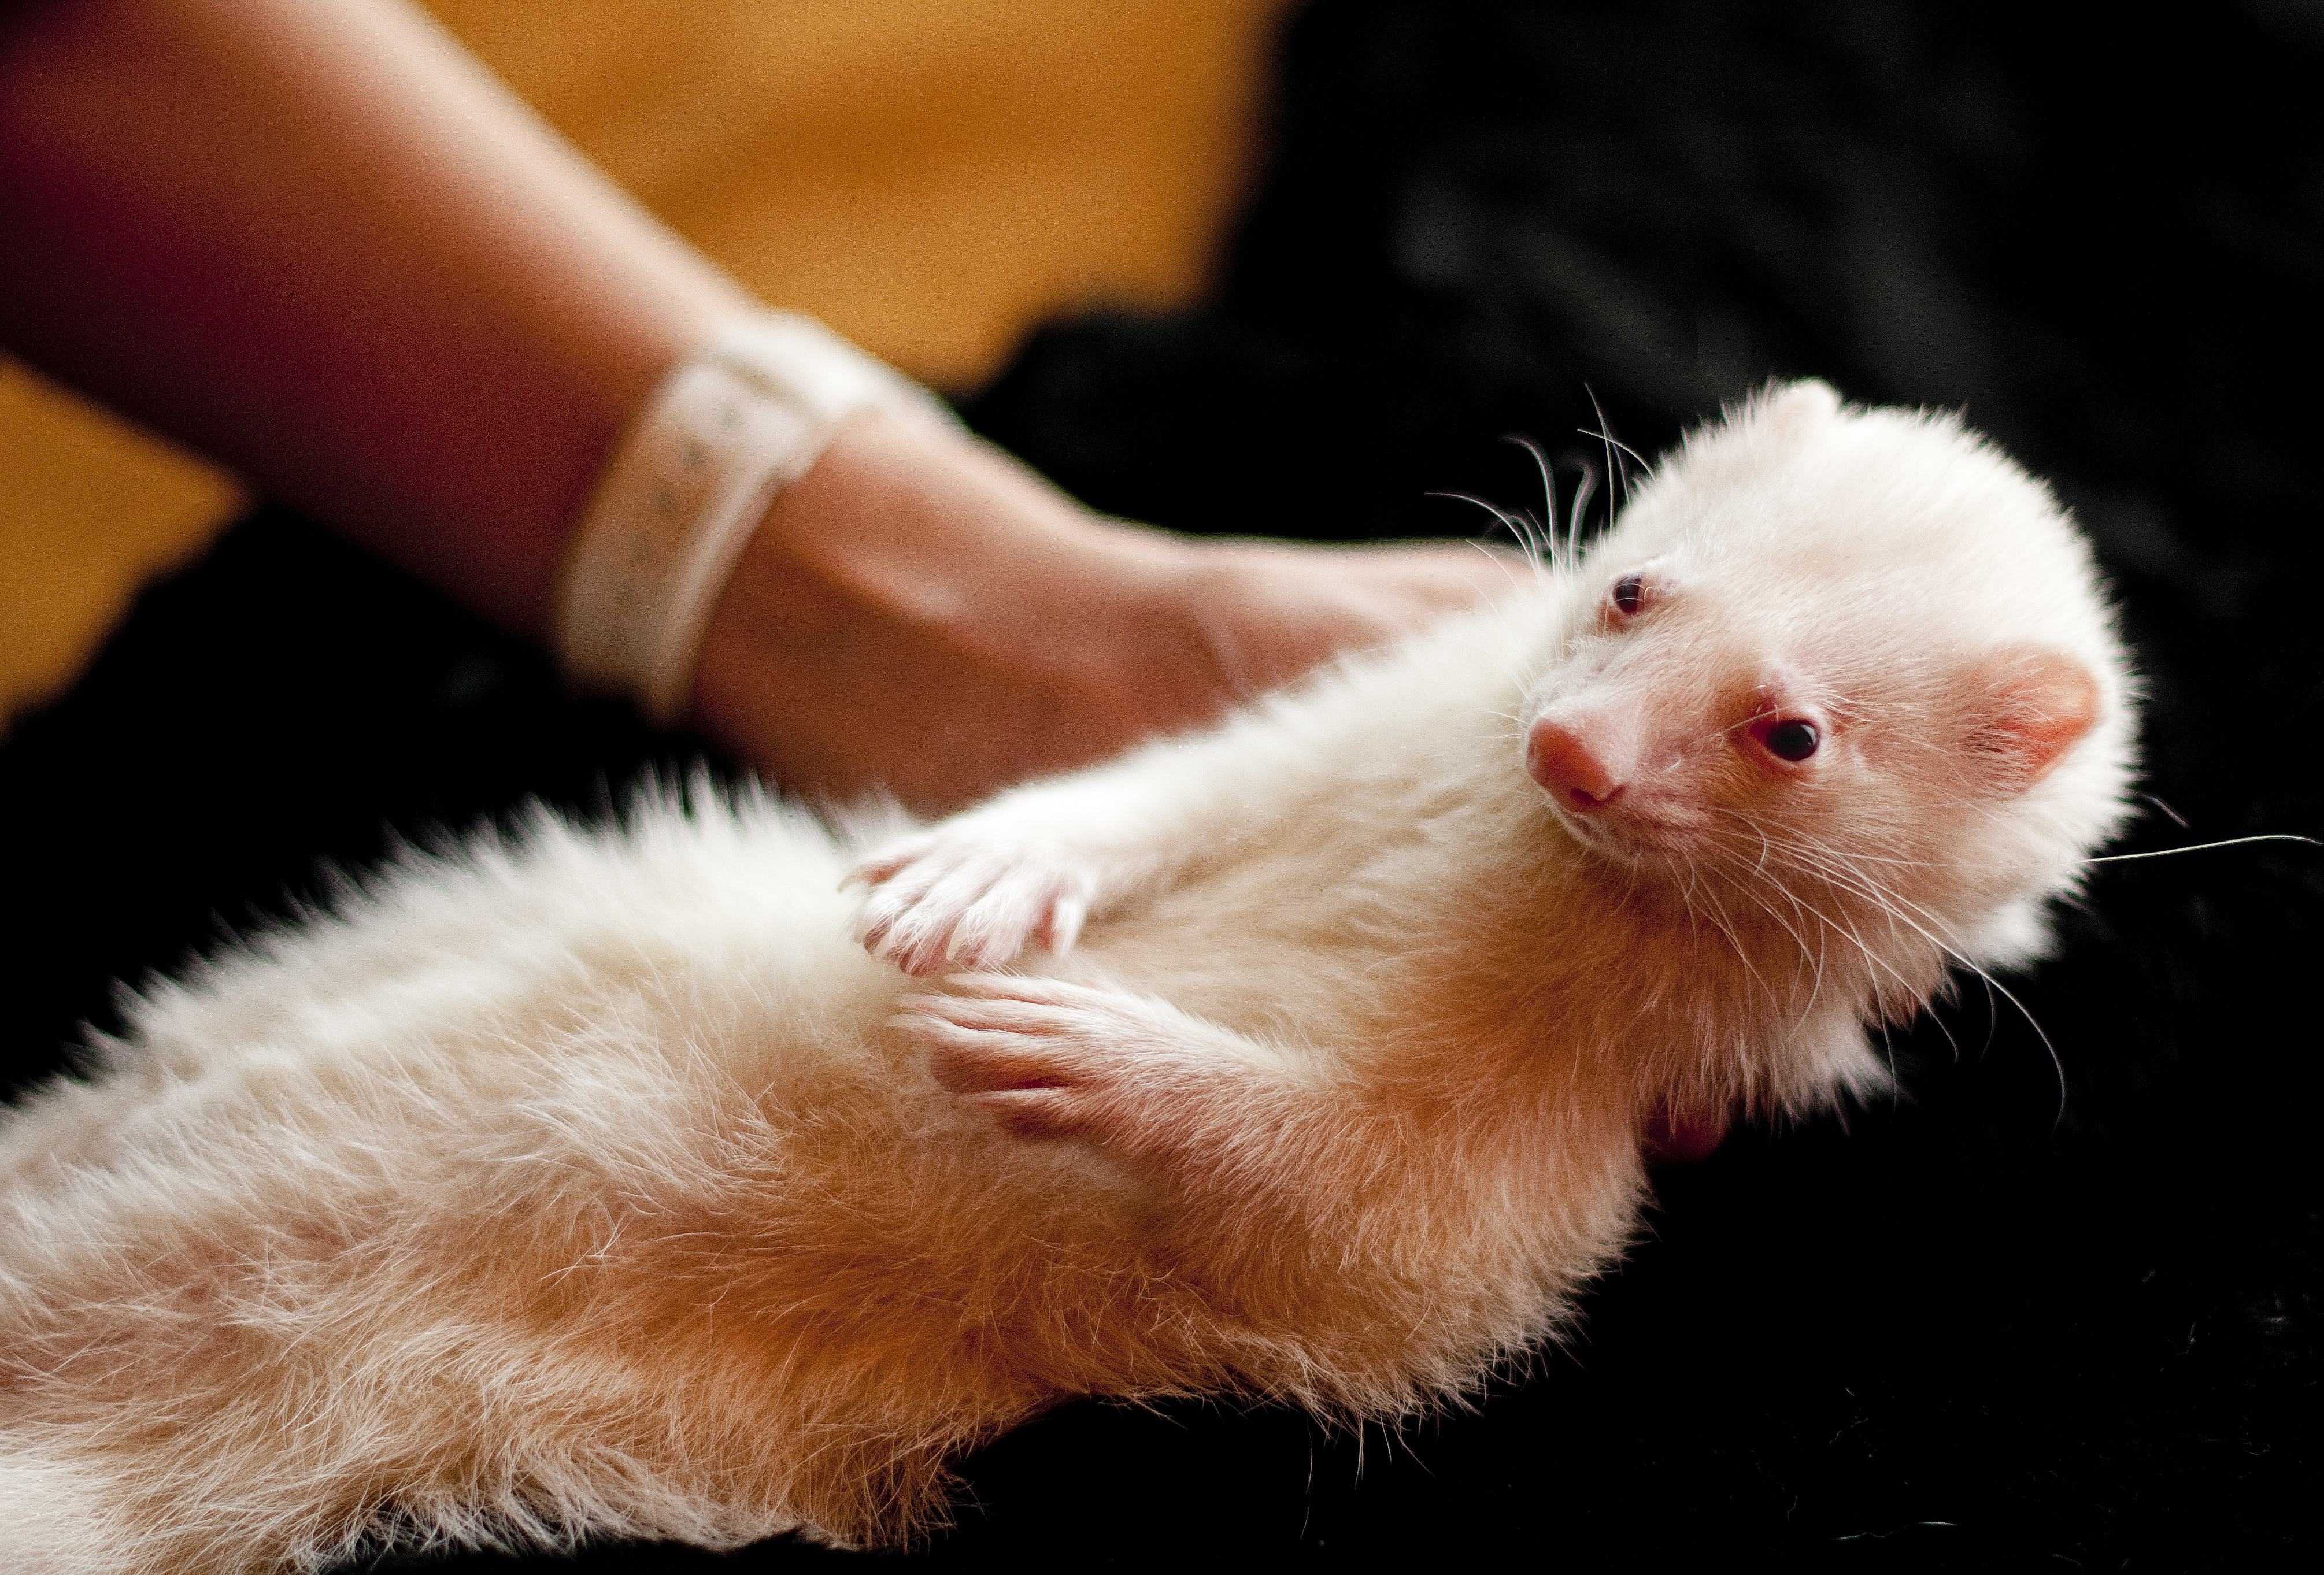
white, puppy, animal, pet, portrait, mammal, rodent, whiskers, skin, ferret, vertebrate, domestic, weasel, mustelidae, polecat, mustelinae